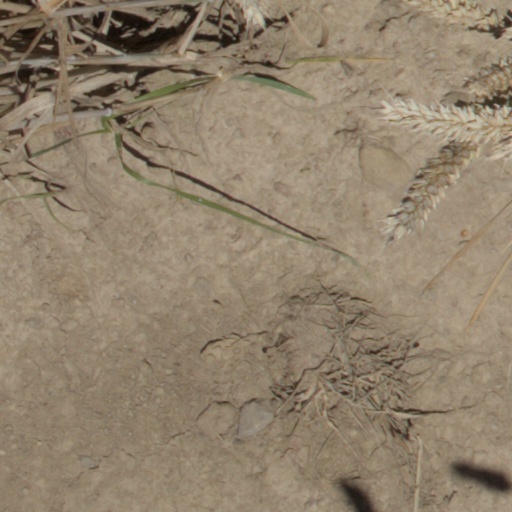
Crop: wheat